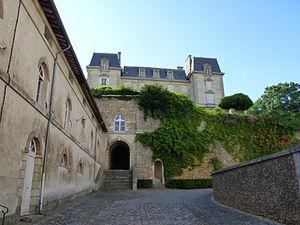
Montfort-le-Gesnois - Château
Montfort-le-Gesnois est une commune française, située dans le département de la Sarthe en région Pays de la Loire, peuplée de 2 973 habitants.